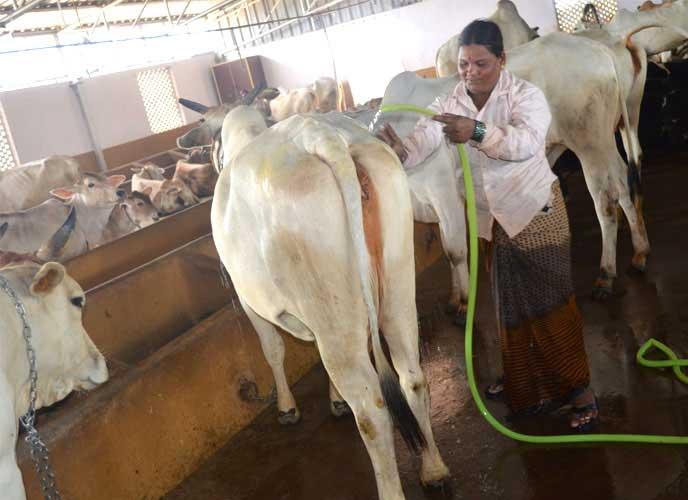
Ng'ombe zaidi ya kumi ziko pamoja kwenye Zizi, mwanamke mmoja  ambaye amevaa mavazi tofauti  ako zizini amebeba pampu mkononi ambayo anatumia kuzioshea ng'ombe hao.